Émile Guépratte

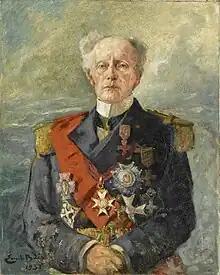
"Portrait of Admiral Guépratte" by Émile Baes, 1937

He was made an officer on 5 October 1874, and promoted to "Enseigne de vaisseau" on 1 December 1877. He served in Tunisia aboard the "Marengo". He studied torpedo operations and served on the "Amiral Duperré" as a torpedo expert before receiving his first command in 1889.